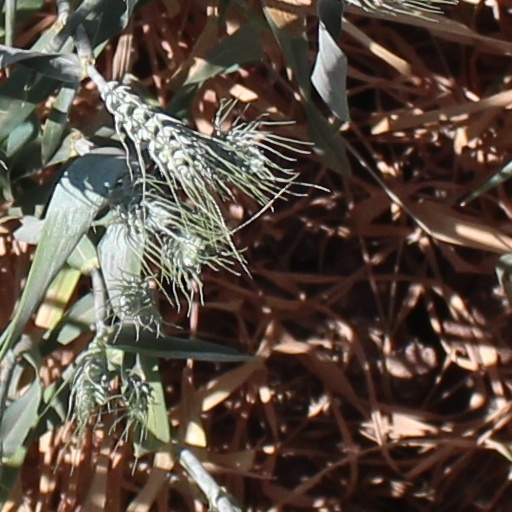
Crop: wheat